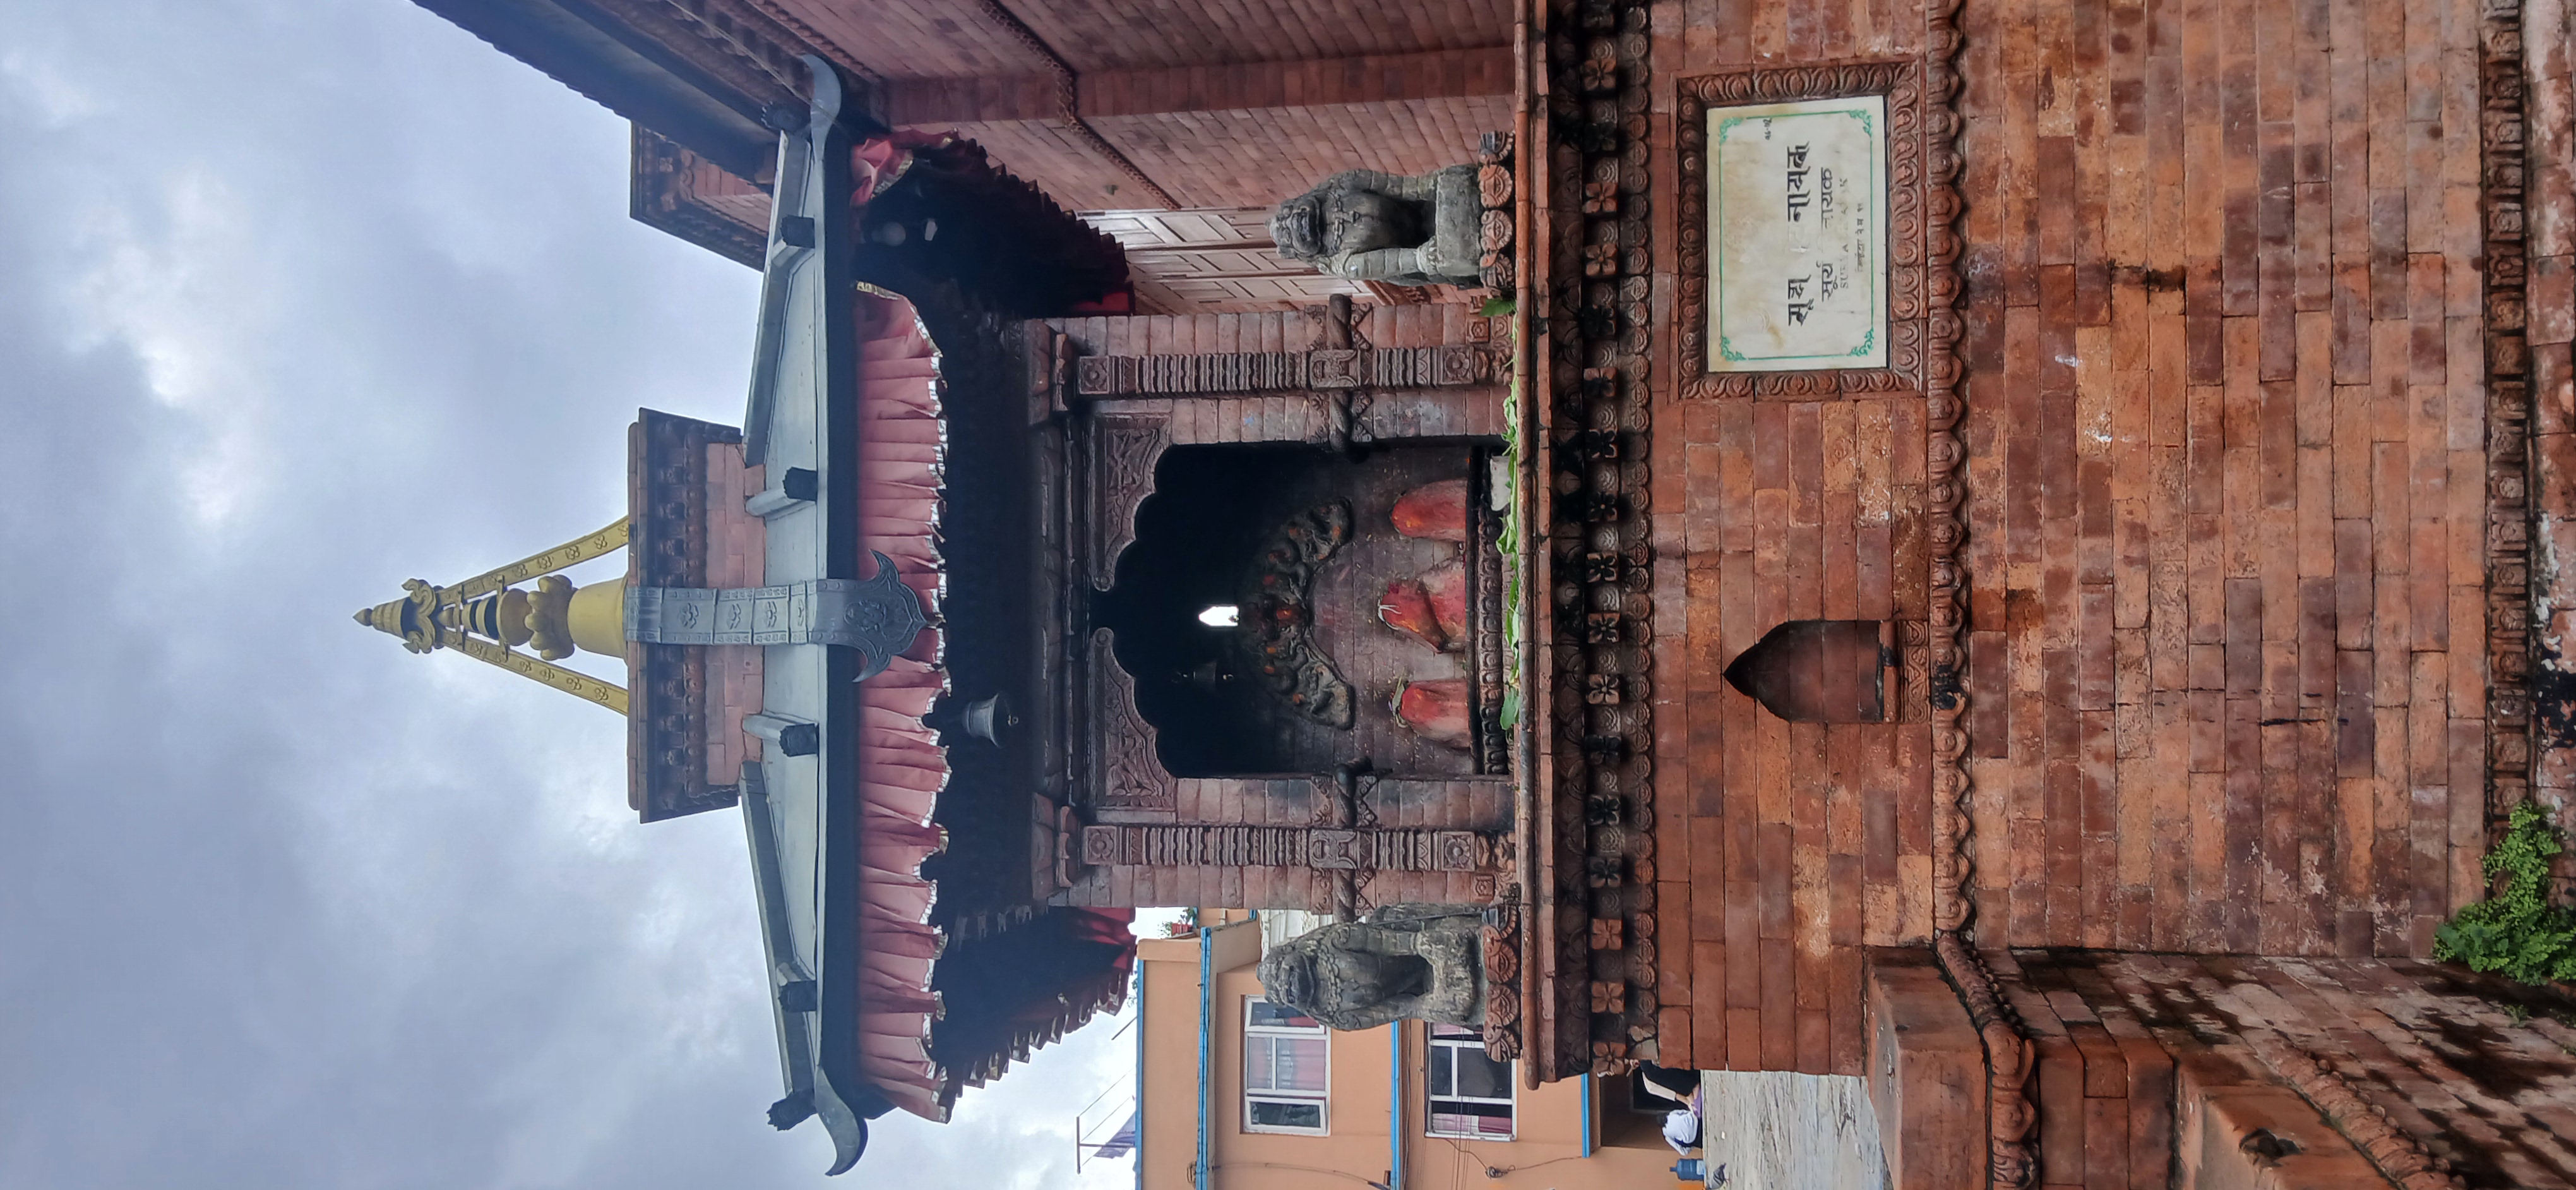
Heritage site: Surya_Binayak